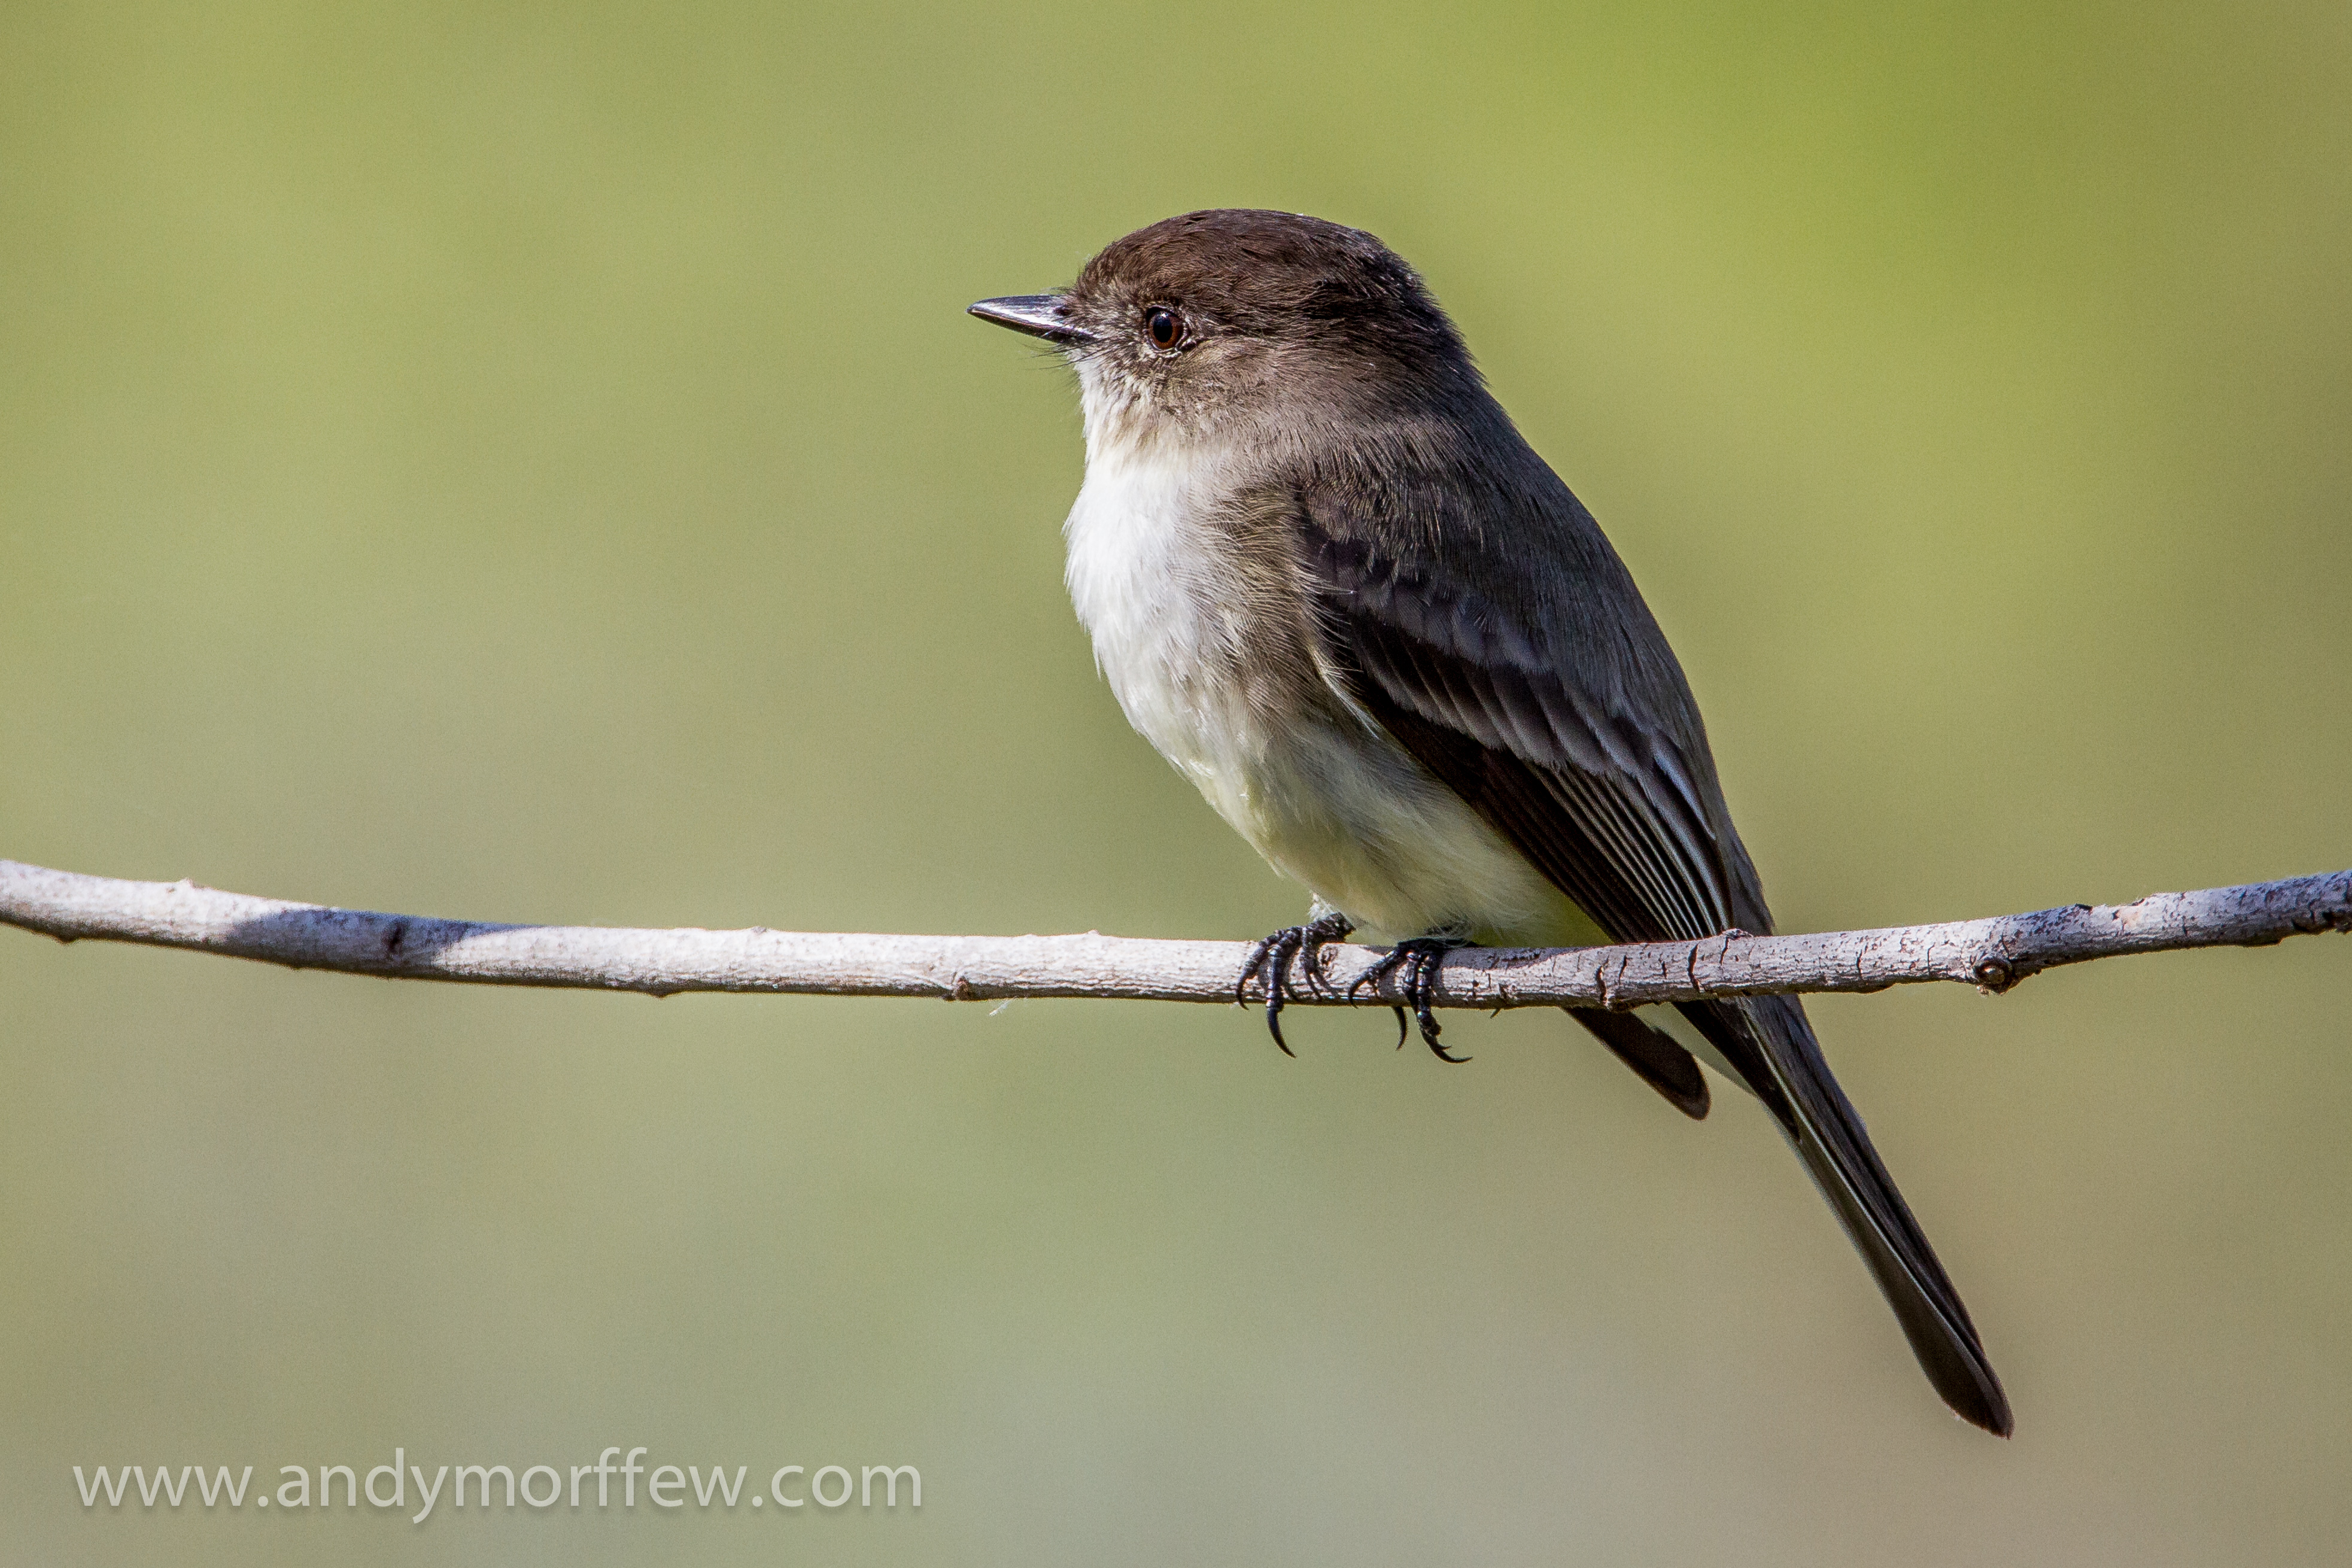
branch, bird, wing, wildlife, beak, fauna, vertebrate, finch, florida, andymorffew, morffew, naples, brambling, easternphoebe, wren, old world flycatcher, perching bird, emberizidae, nightingale